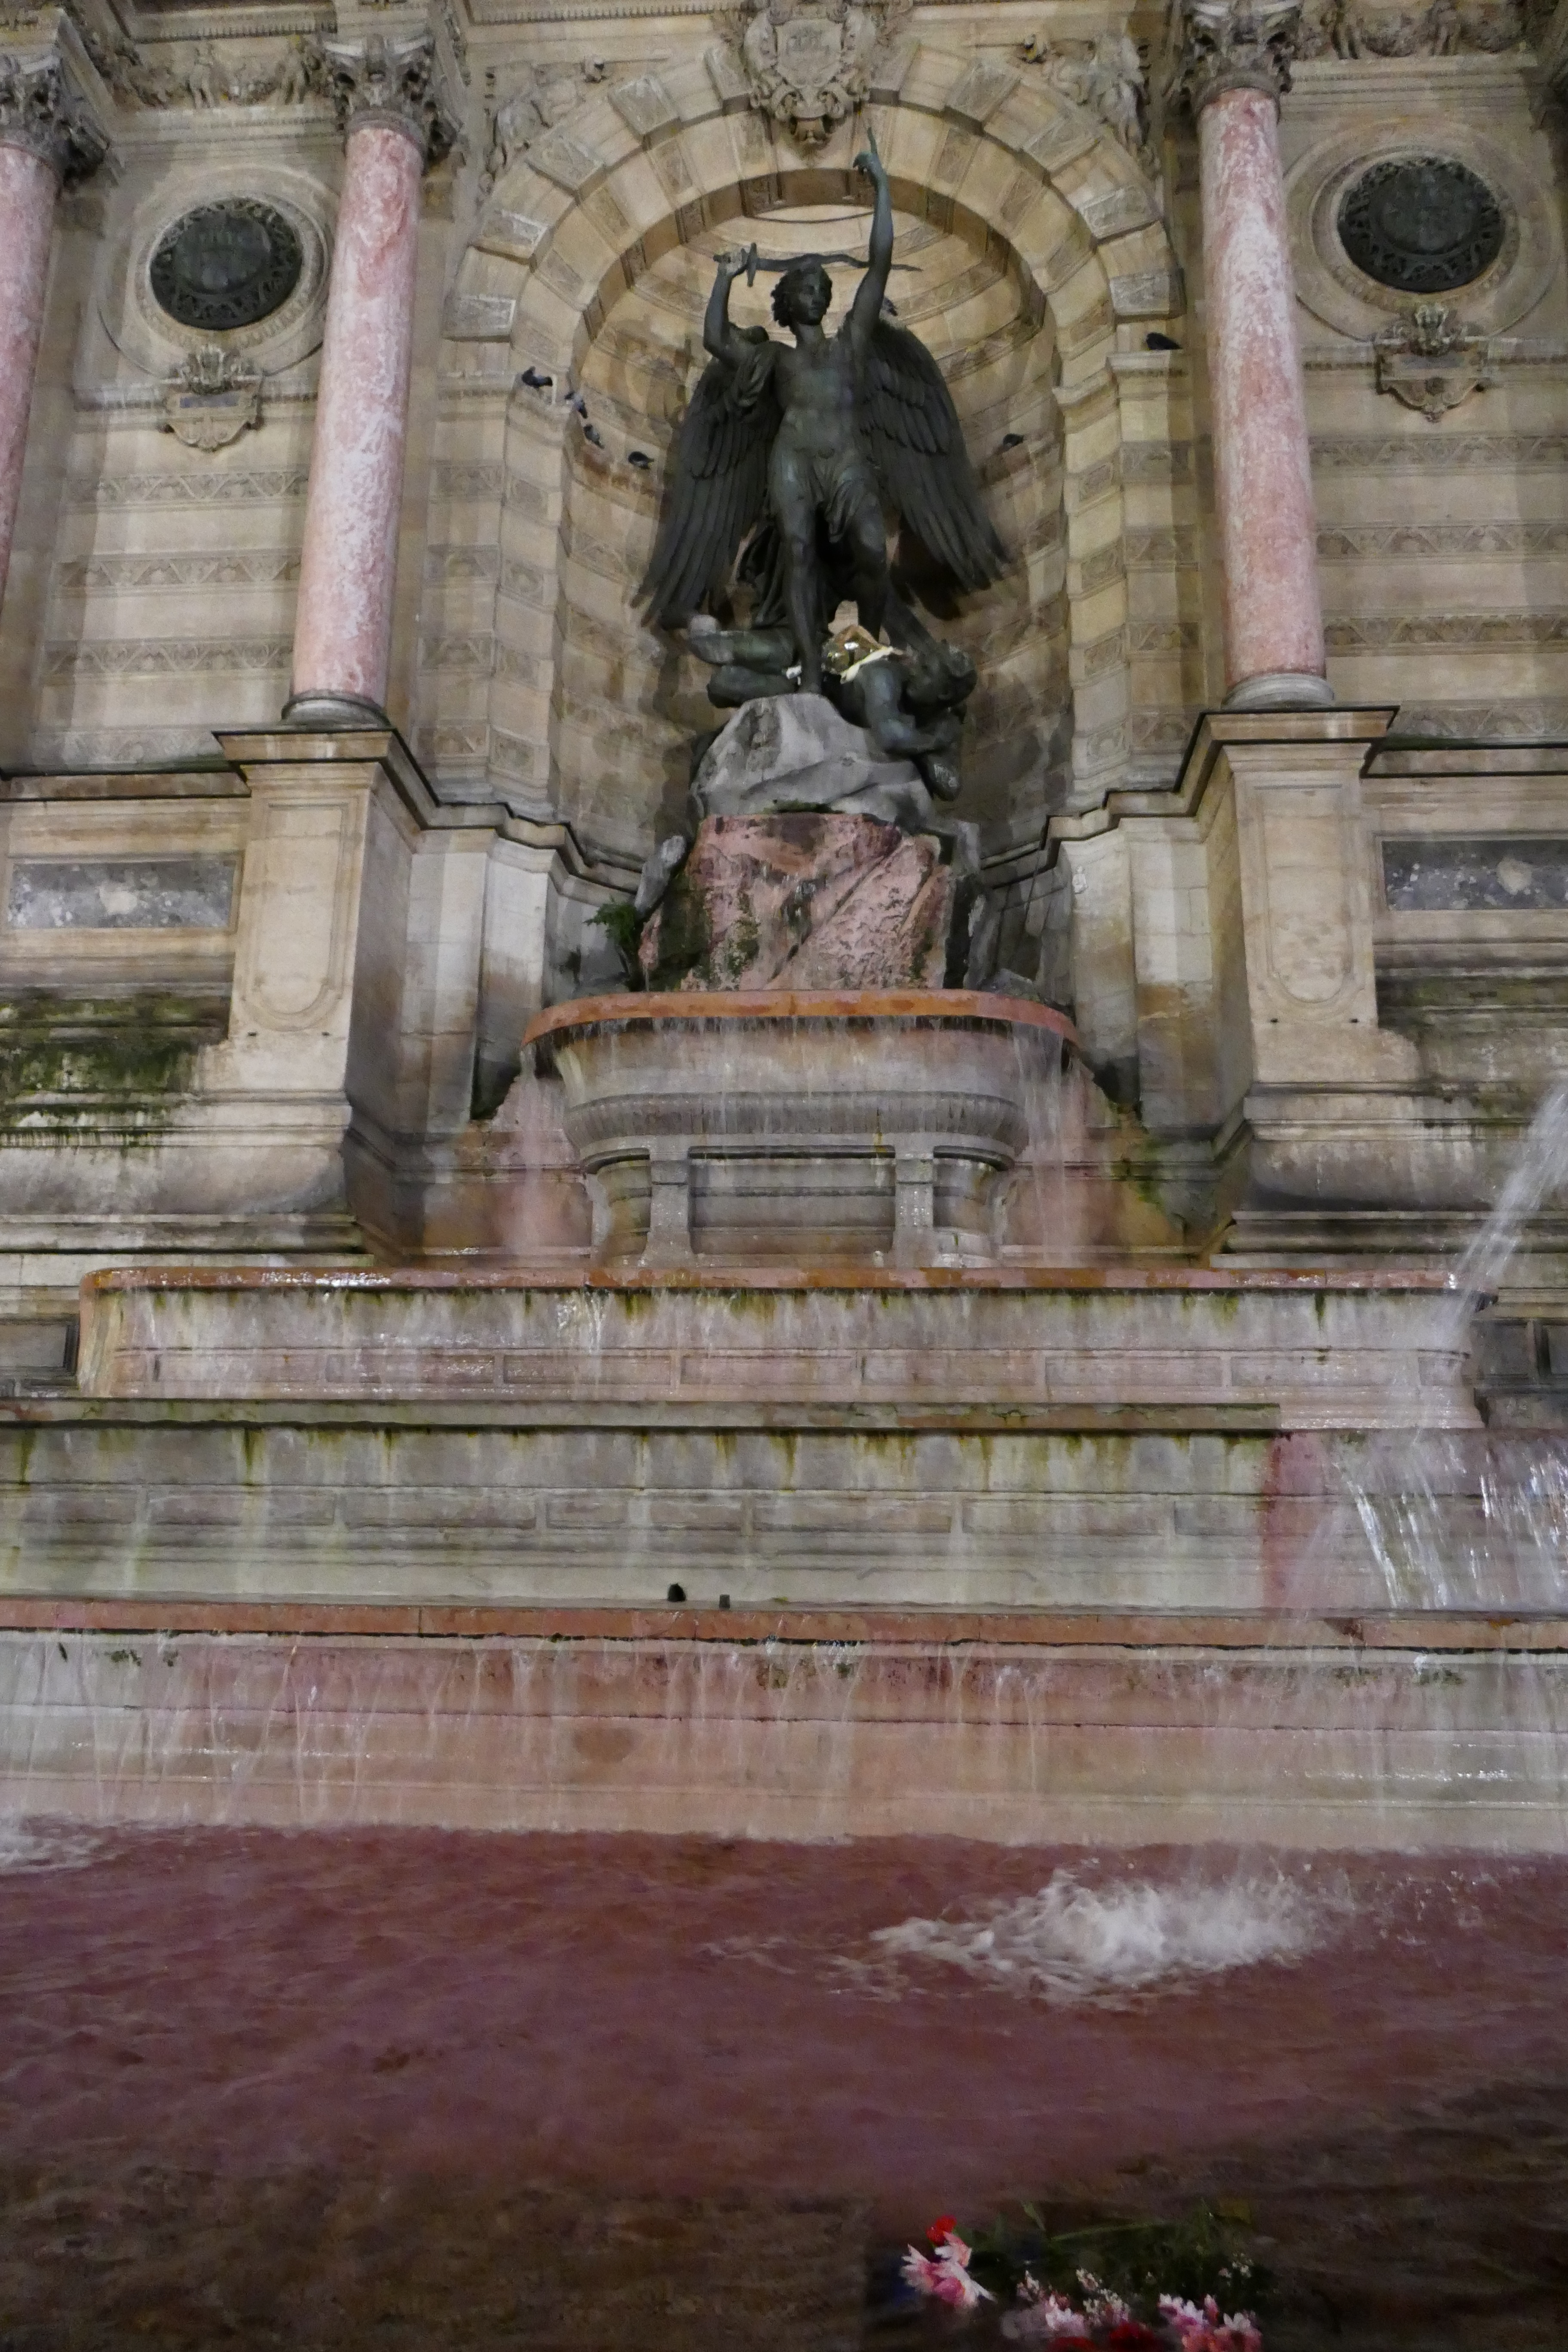
statue, monument, ancient history, art, temple, place of worship, water feature, cathedral